Nouvelle Vague (band)

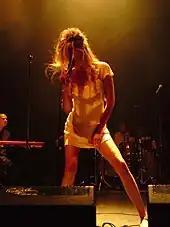
Nadeah Miranda performing with Nouvelle Vague at Rockefeller, Oslo, 10 October 2009

On "3" Depeche Mode's Martin Gore sings "Master and Servant" with Nouvelle Vague singer Mélanie Pain; Ian McCulloch of Echo & the Bunnymen duets with Pain on "All My Colours"; Marina Celeste performs "Our Lips Are Sealed" with Terry Hall of The Specials and Fun Boy Three; and Magazine's "Parade" is sung by Barry Adamson and Nouvelle Vague's Nadeah Miranda. For additional tracks that did not make the final album, Chris Bailey from Australian rockers The Saints performs a duet, likewise Samy Birnbach of Belgian new-wavers Minimal Compact.